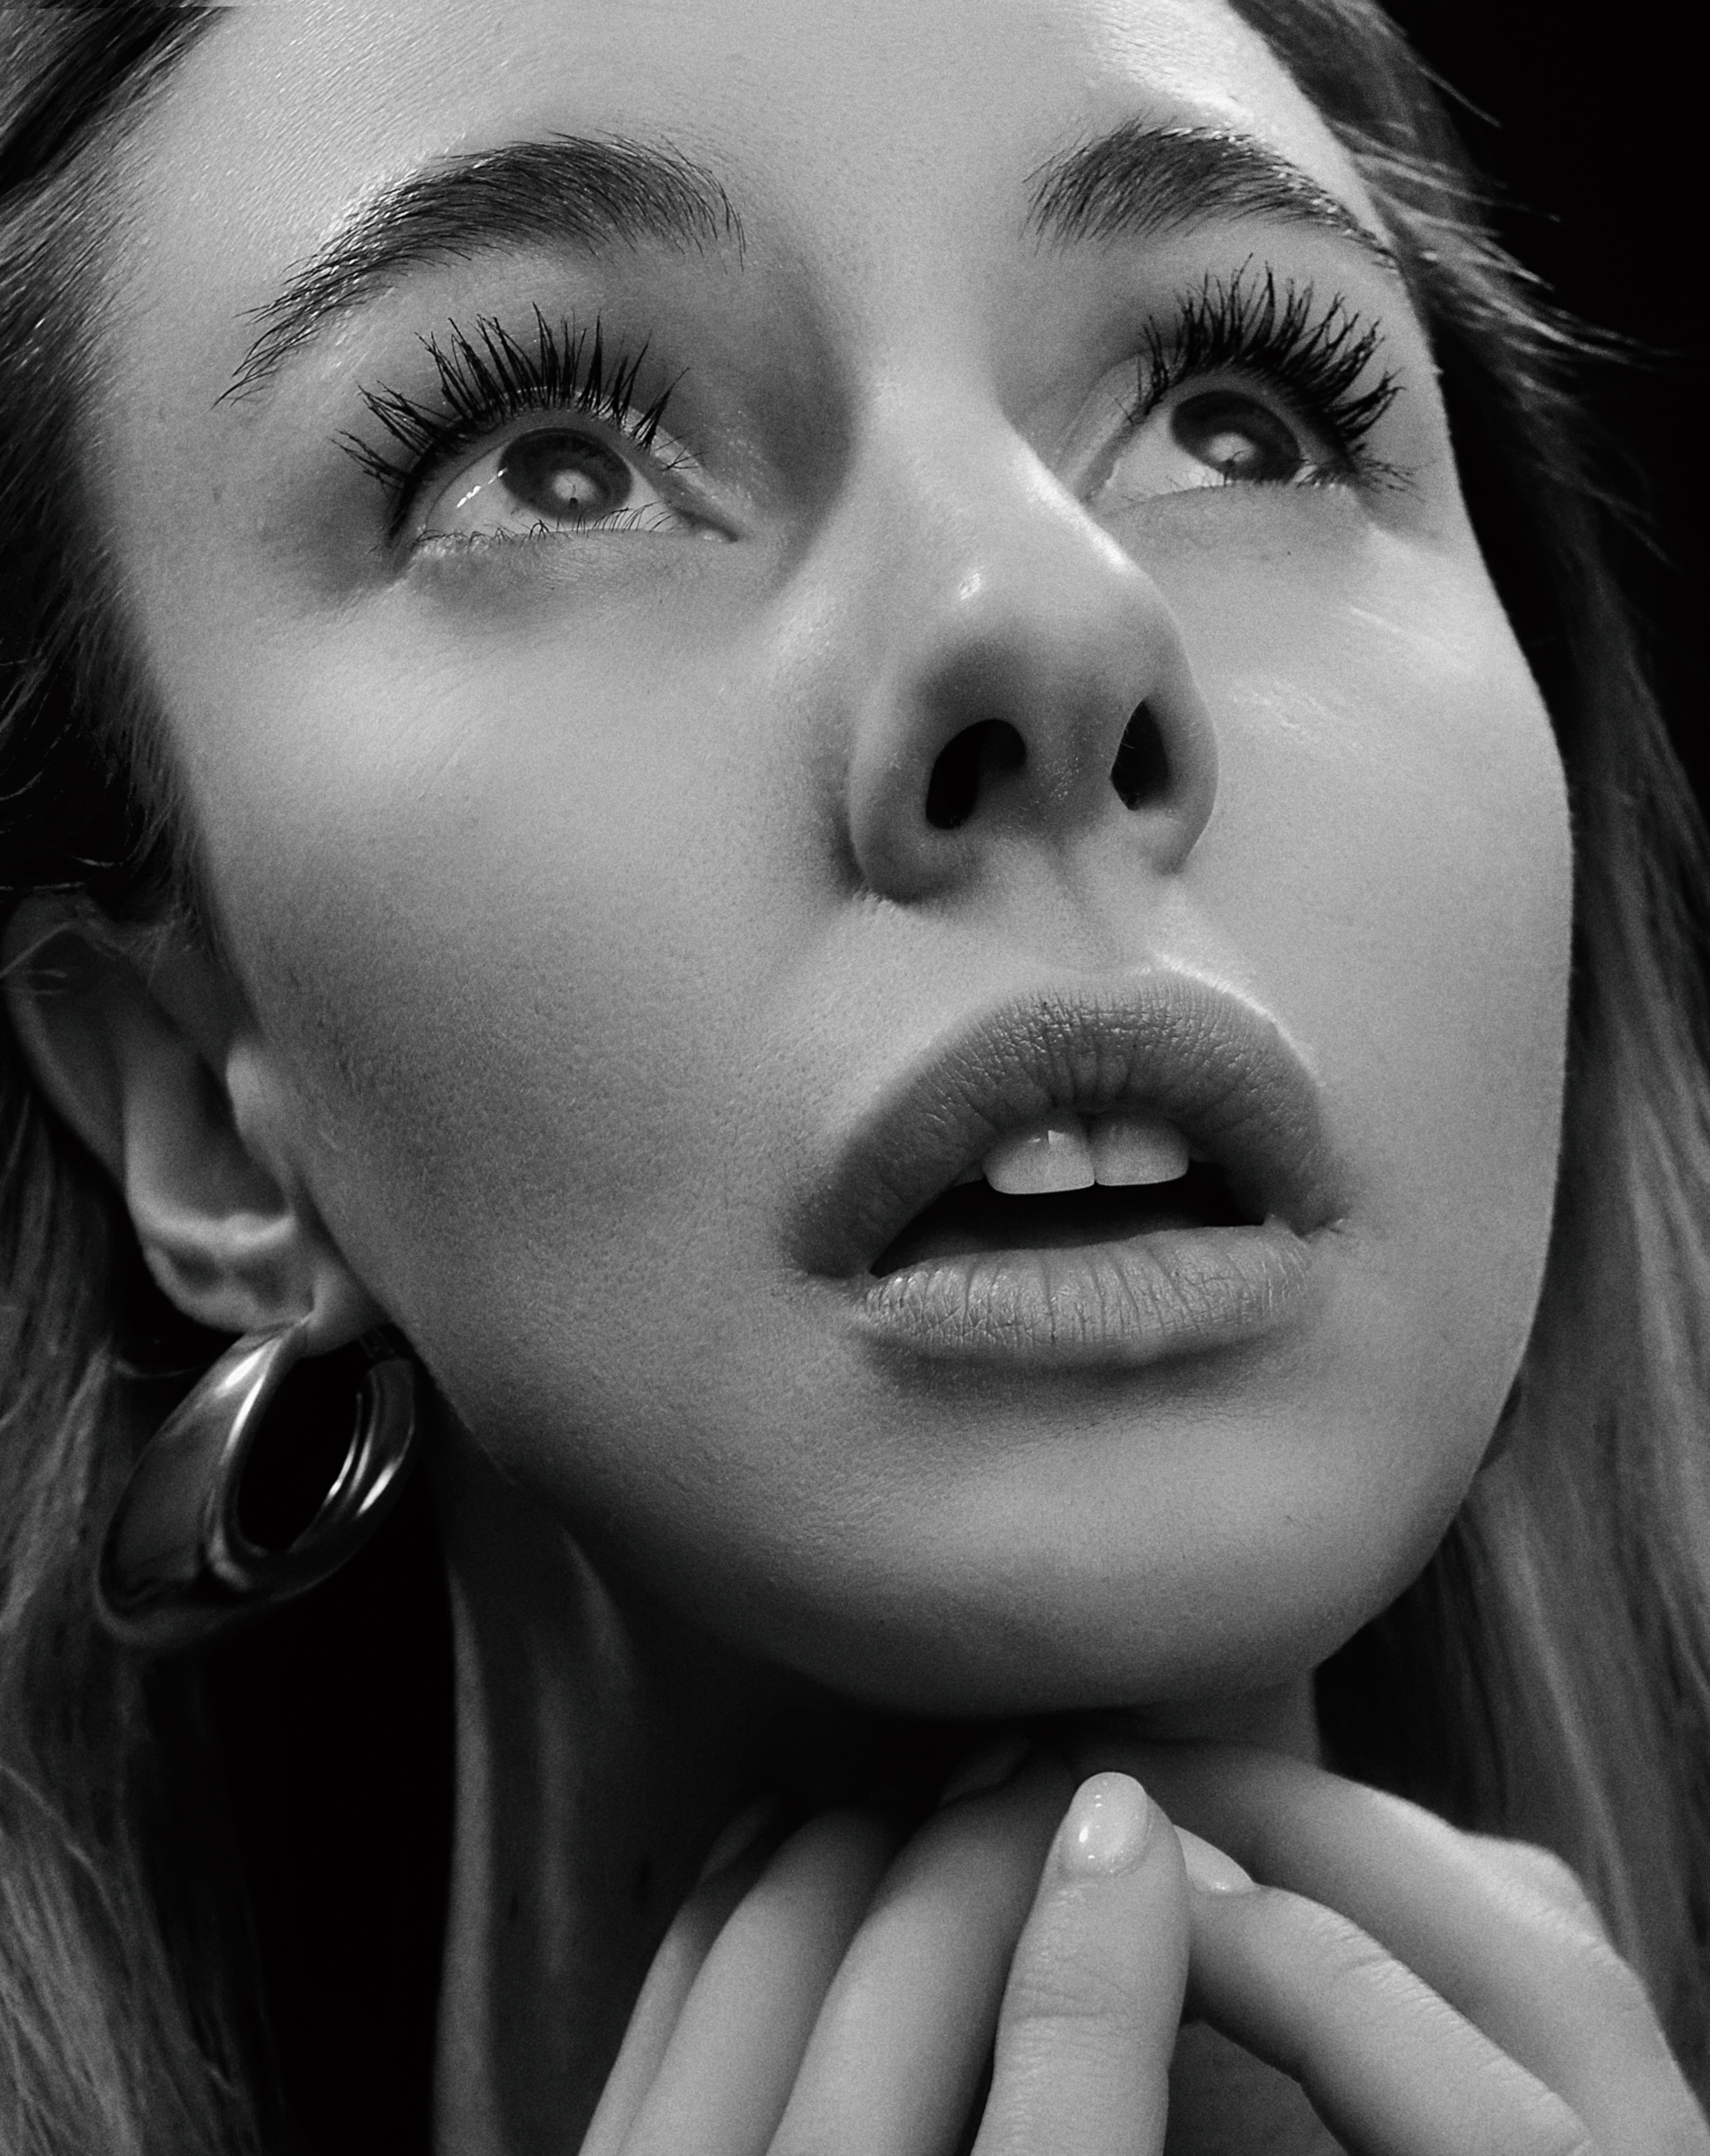
portrait, girl, body, retro, face, beautiful, look, studio, monochrome, donate, nose, cheek, skin, lip, chin, mouth, eyebrow, photograph, eyelash, white, eye liner, organ, black, human, flash photography, jaw, black and white, iris, ear, gesture, style, makeover, happy, cool, lipstick, black hair, monochrome photography, beauty, snapshot, No expression, close up, Personal grooming, eye shadow, mascara, selfie, earrings, eyelash extensions, portrait photography, nail, fashion design, photo shoot, photography, fun, darkness, Step cutting, model, body piercing, lip gloss